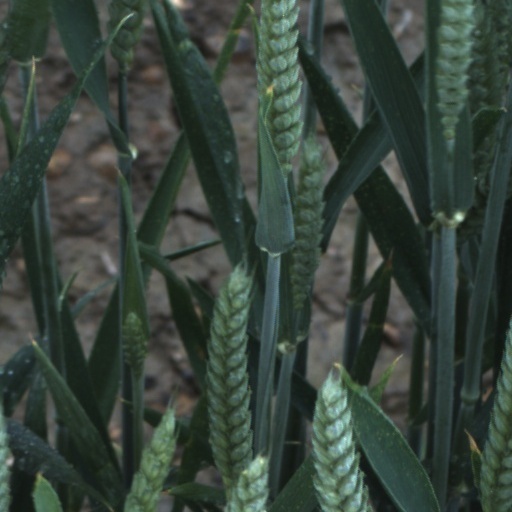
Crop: wheat